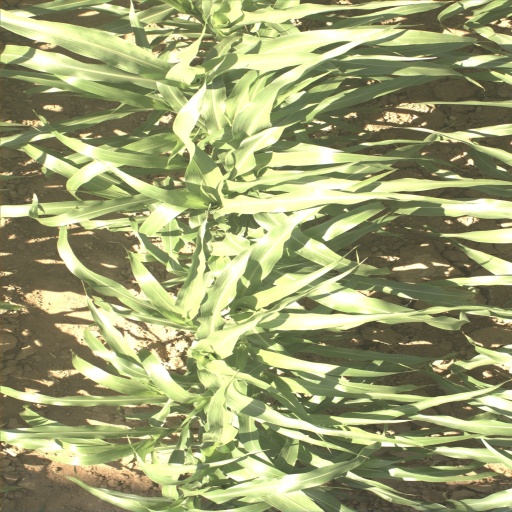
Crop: sorghum